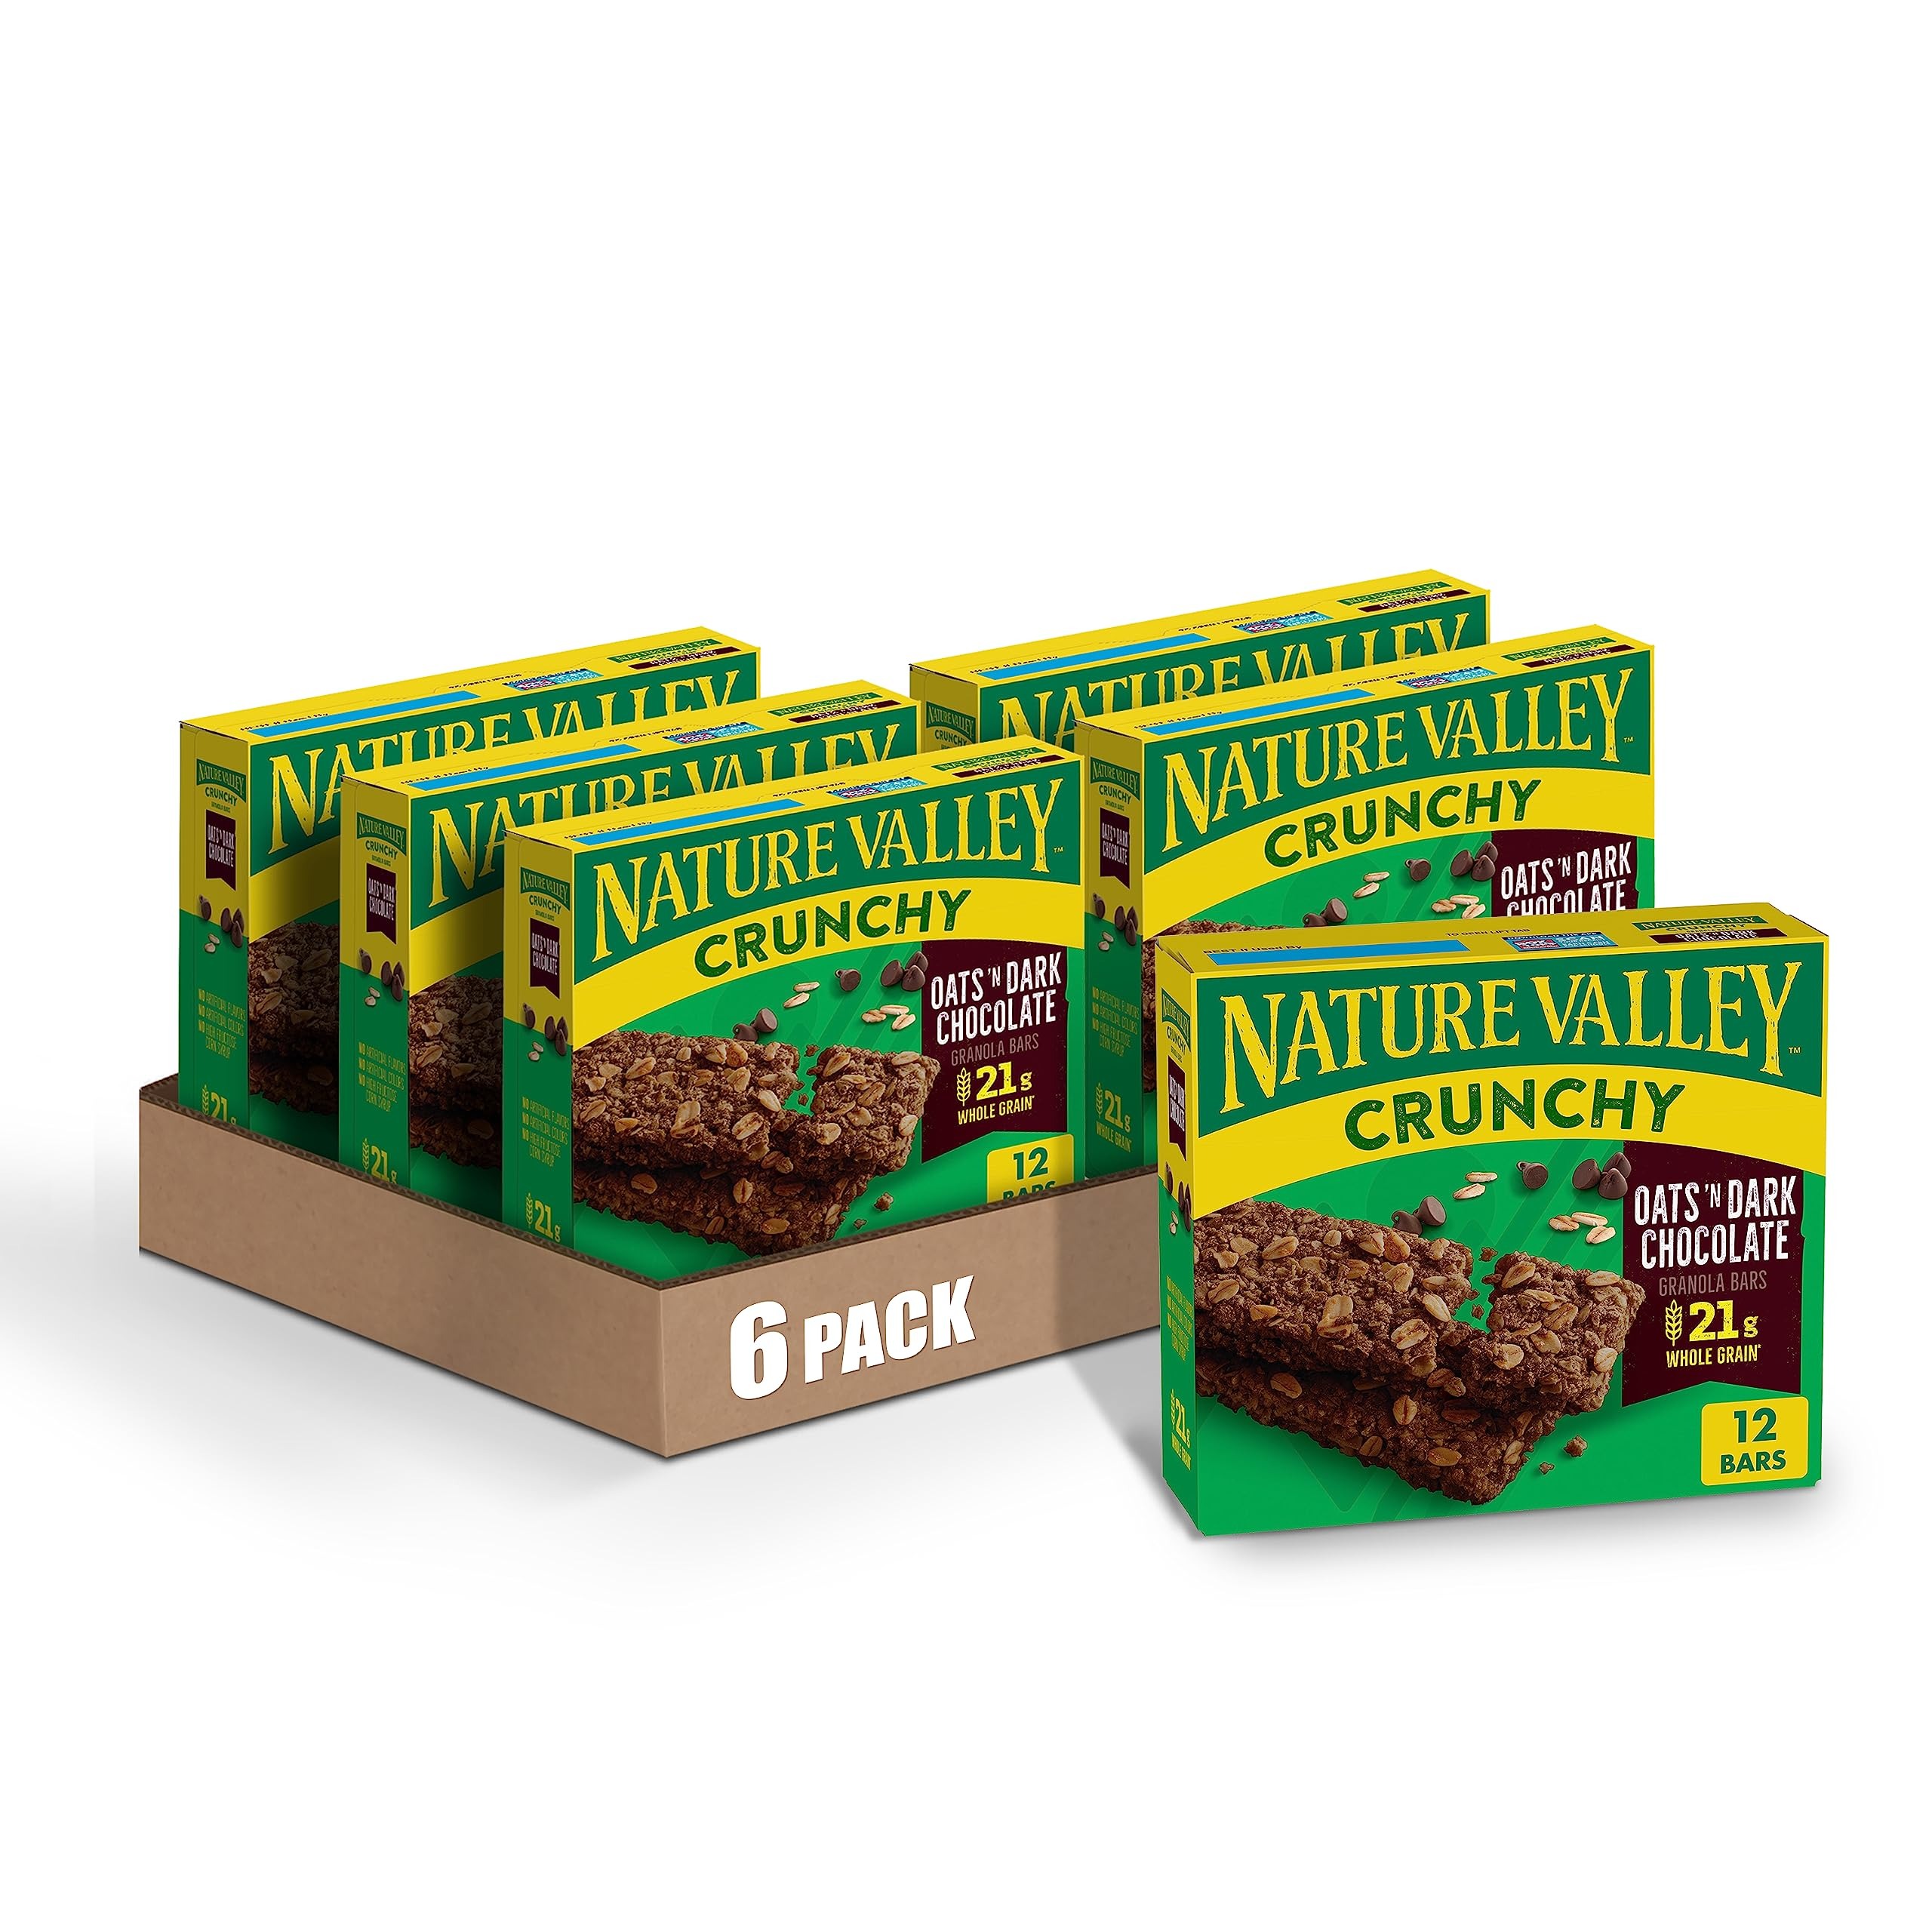
Item Name: Nature Valley Crunchy Granola Bars, Oats 'n Dark Chocolate, 12 Bars, 8.94 OZ (6 Pouches) (Pack of 6)
Bullet Point 1: CRUNCHY GRANOLA BARS: Nature Valley Crunchy Oats 'n Dark Chocolate Granola Bars combine delicious whole-grain oats with dark chocolate pieces
Bullet Point 2: BREAKFAST SNACK: Wholesome snacks with 21g of whole grain per serving (at least 48 grams recommended daily)
Bullet Point 3: PERFECTLY PORTABLE: Easy bars for snack time or an on-the-go invigorating treat; Perfect as a part of breakfast, for the pantry, lunch box, and hiking trail
Bullet Point 4: QUALITY INGREDIENTS: Hearty whole grain oats with no artificial flavors, artificial colors, or high fructose corn syrup
Bullet Point 5: CONTAINS: Six 8.94 oz boxes of Nature Valley Oats 'n Dark Chocolate Crunchy Granola Bars; 6 two-bar pouches; 12 bars total per box
Value: 53.64
Unit: Ounce

Price: 3.29